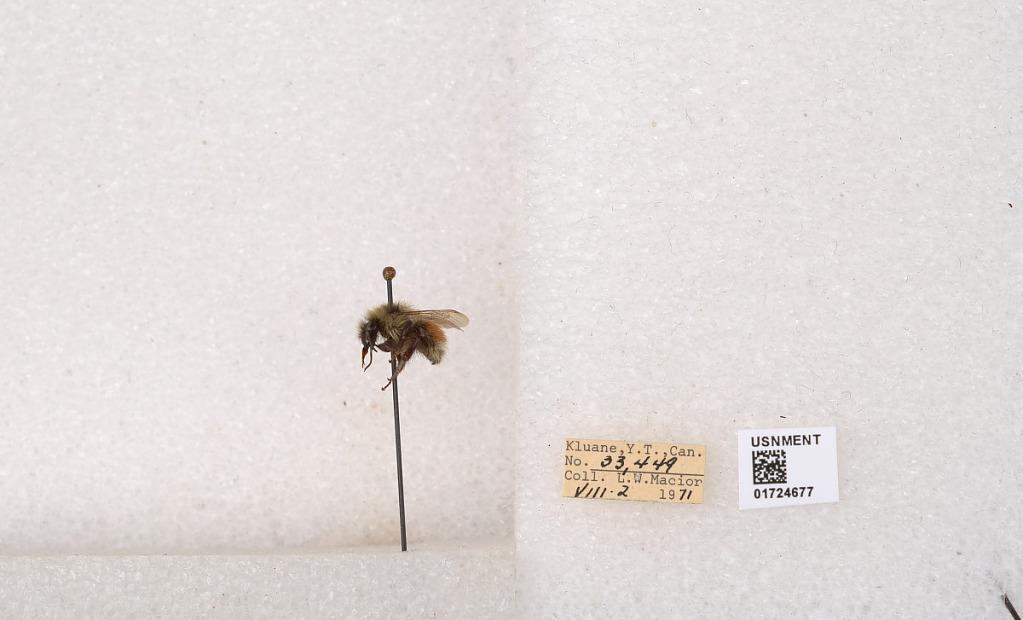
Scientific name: Bombus (Pyrobombus) sylvicola Kirby
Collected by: L. Macior
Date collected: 1971-8-2
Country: Canada
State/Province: Yukon Teritory
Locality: Kluane National Park and Reserve
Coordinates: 60.7493, -139.504